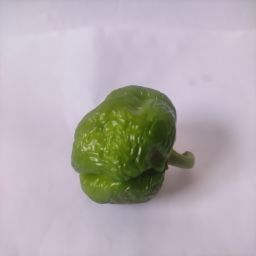
Crop: Bell Pepper
Quality: Ripe